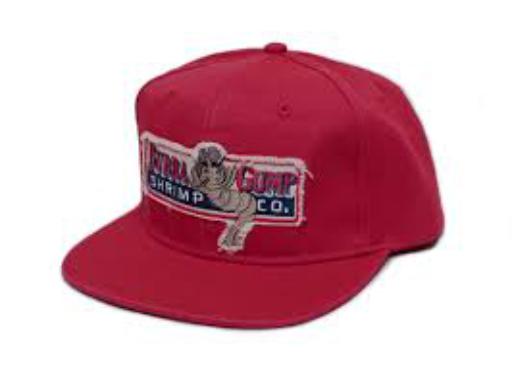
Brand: Bubba Gump Shrimp Company
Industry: Food